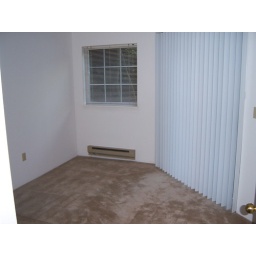
Looking into bedroom, again, large window and door to balcony. Closet isn't in the room, instead, its right outside.